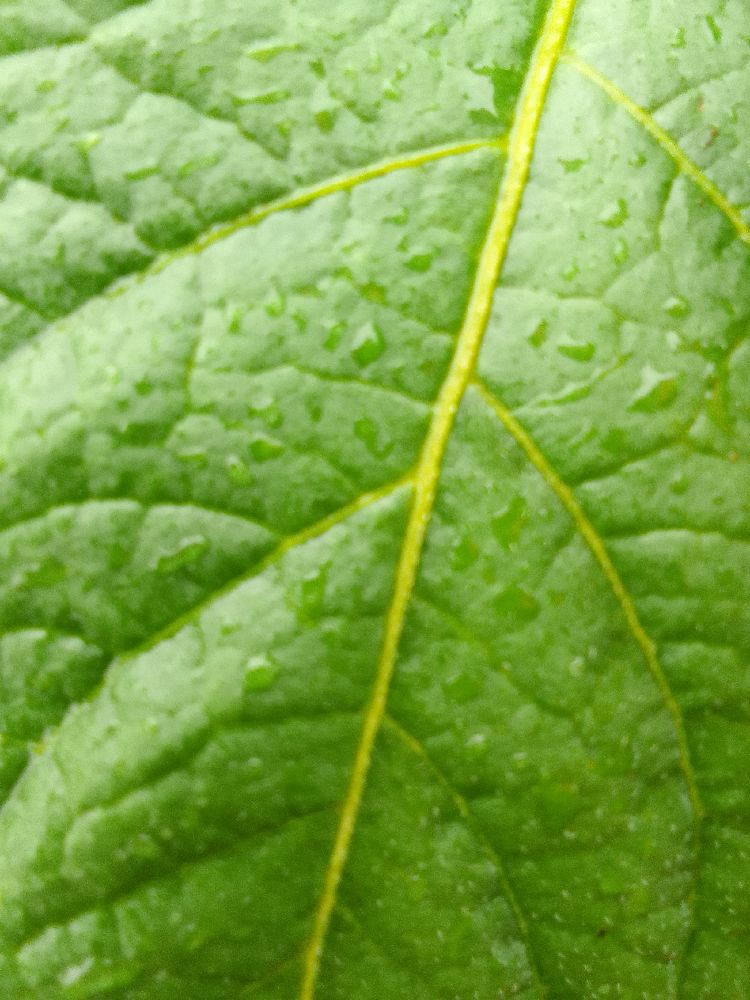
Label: Healthy